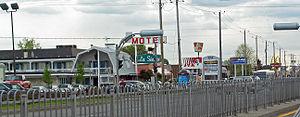
La route 134 est une route nationale québécoise d'orientation nord-sud, mais elle porte un numéro pair puisqu'elle est majoritairement parallèle au fleuve Saint-Laurent. Elle dessert les régions administratives de la Montérégie et de Montréal.
Le boulevard Taschereau est l'une des principales artères de la Montérégie, sur la Rive-Sud de Montréal. Ce boulevard relie Candiac à Longueuil via La Prairie, Brossard, Greenfield Park, Saint-Hubert et LeMoyne. Il est réputé pour être très moche.